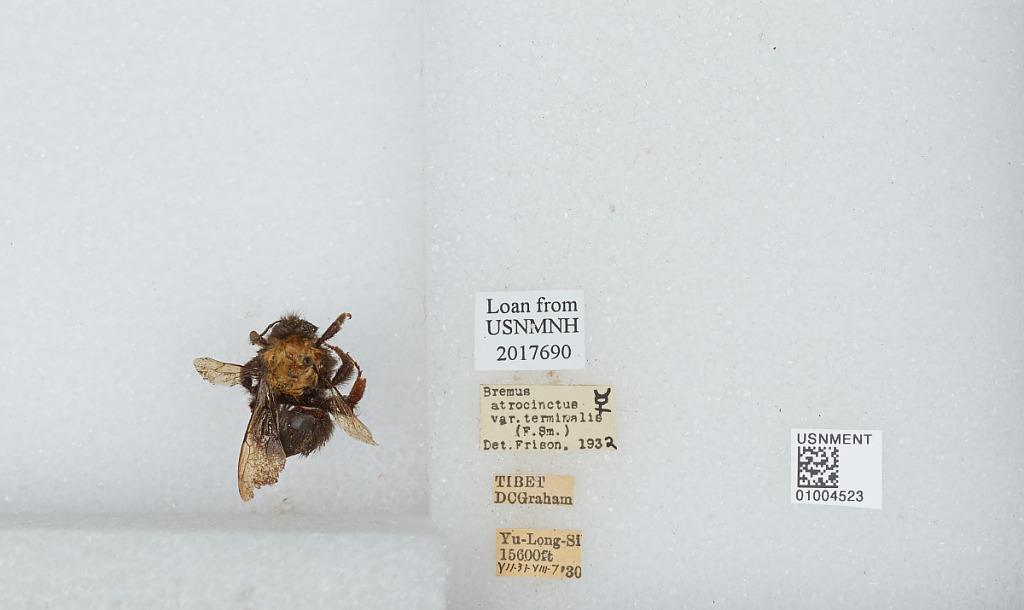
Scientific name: Bombus (Festivobombus) festivus Smith
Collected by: D. Graham
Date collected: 1930-7-31
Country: China
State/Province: Tibet Autonomous Region
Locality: Yu-Long-Si
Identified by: Frison